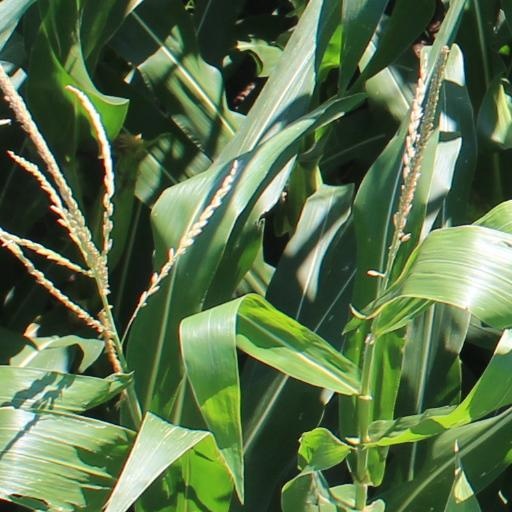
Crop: maize; corn